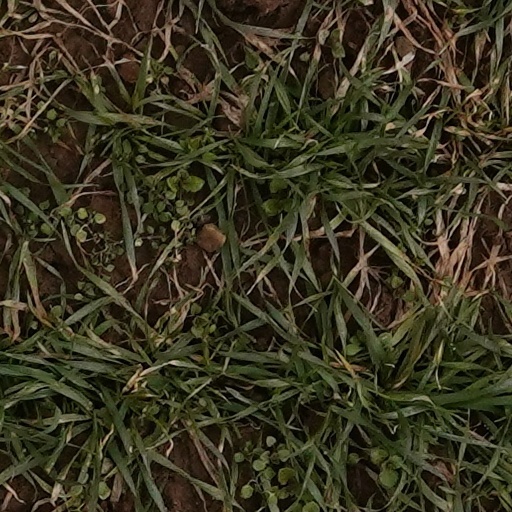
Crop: wheat